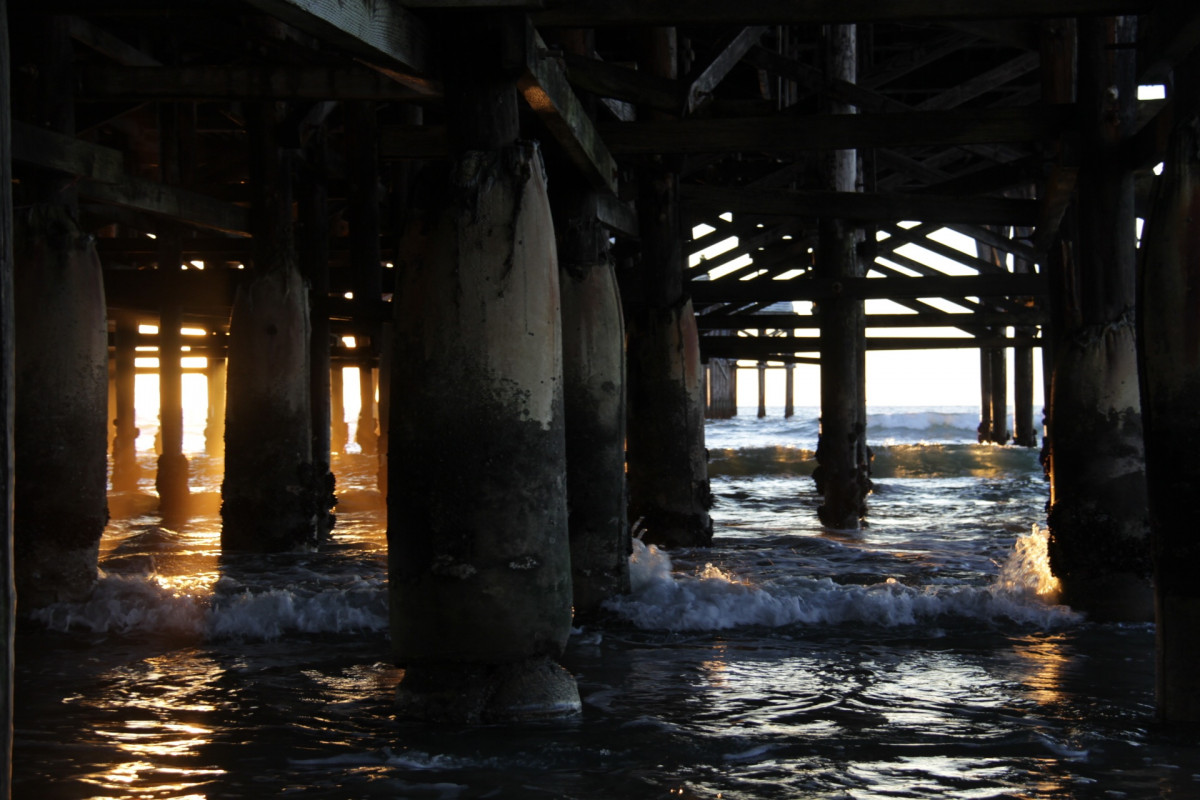
Tags: light, bridge, sunlight, evening, reflection